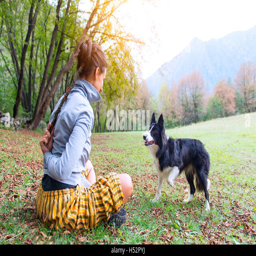
girl playing with a stick for his dog his border collie